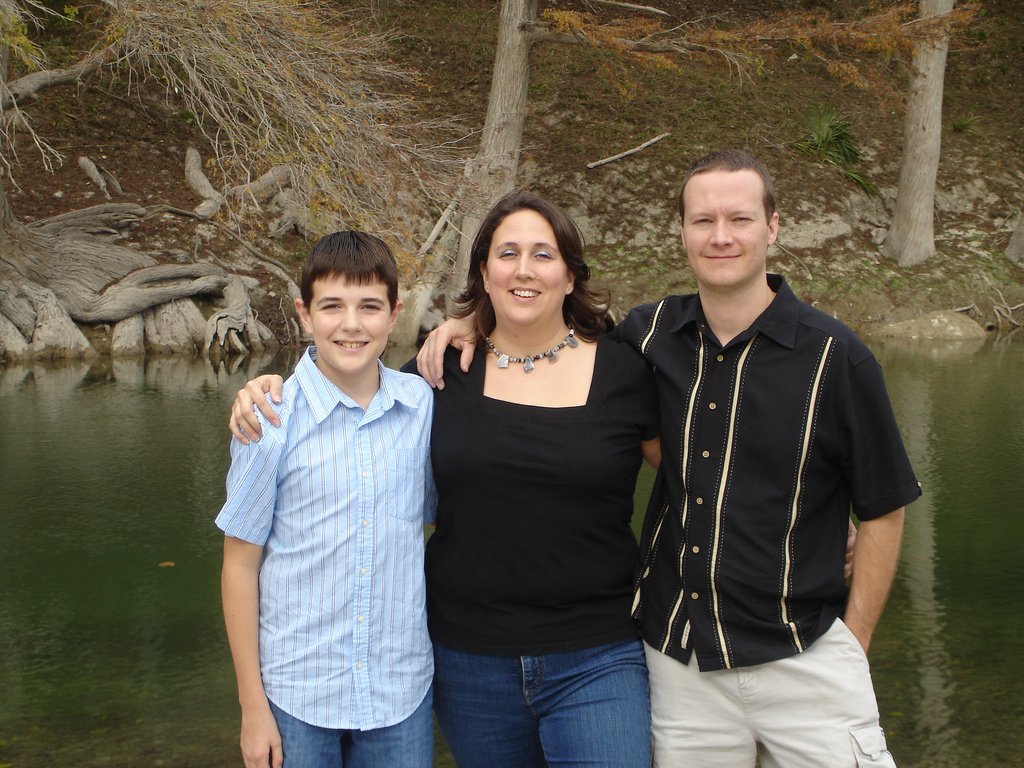
Label: not_food